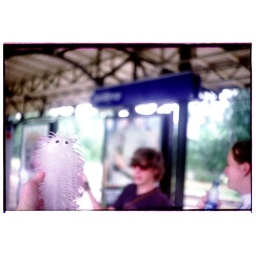
creature in train station